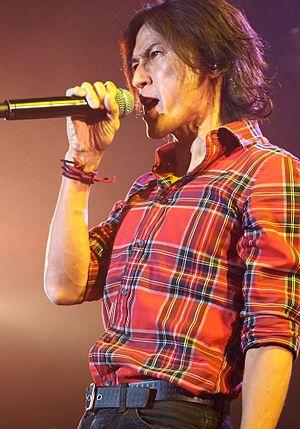
Kōshi Inaba est un chanteur, musicien, compositeur et parolier japonais, chanteur du populaire groupe de rock B'z.